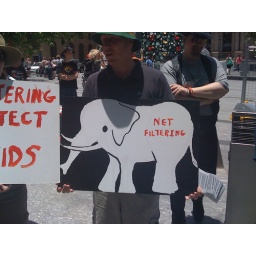
Net filtering is by every definition a white elephant